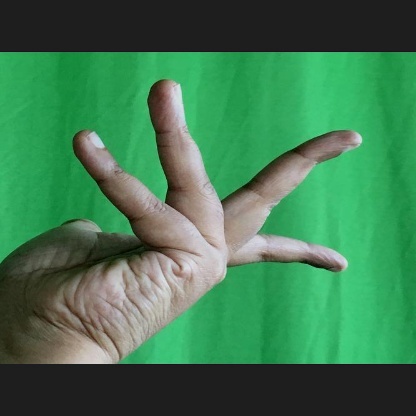
Mudra: Alapadmam